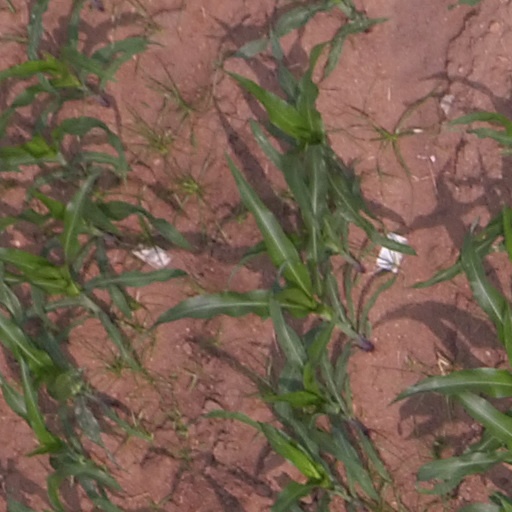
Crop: maize; corn